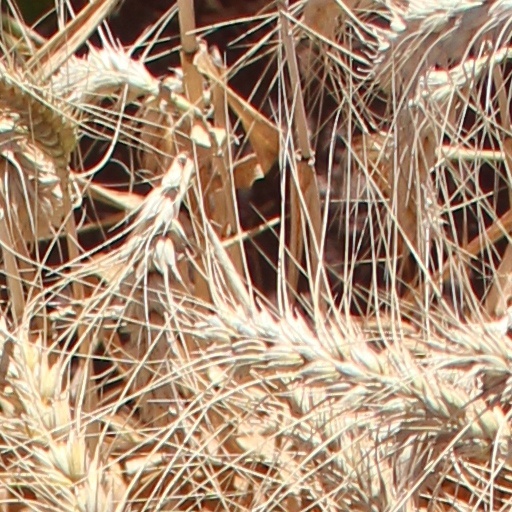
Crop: wheat